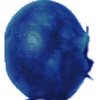
Label: Huckleberry 1